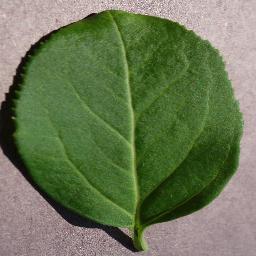
Label: Cherry___healthy